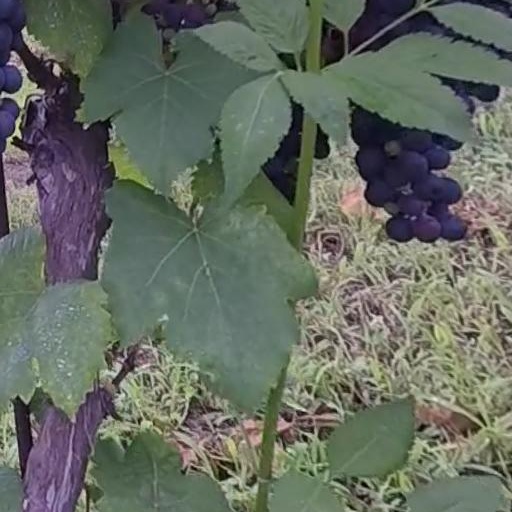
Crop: grape